Gun.Smoke

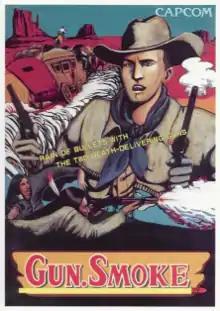
Arcade flyer

is a 1985 vertically scrolling shooter video game developed and published by Capcom for arcades. Unique from other scrolling shooters games, "Gun.Smoke" features a human as the shooter instead of a spacecraft, in this case a character named Billie Bob, a bounty hunter going after the criminals of the Wild West. It was designed by Yoshiki Okamoto.